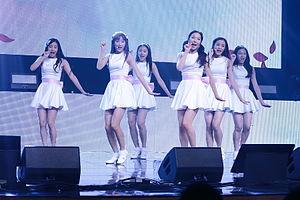
April est un girl group sud-coréen formé par DSP Media en 2015.